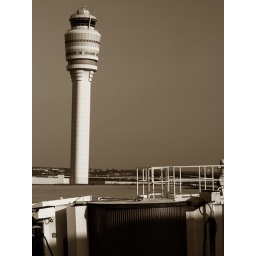
tower and jetway in black and white